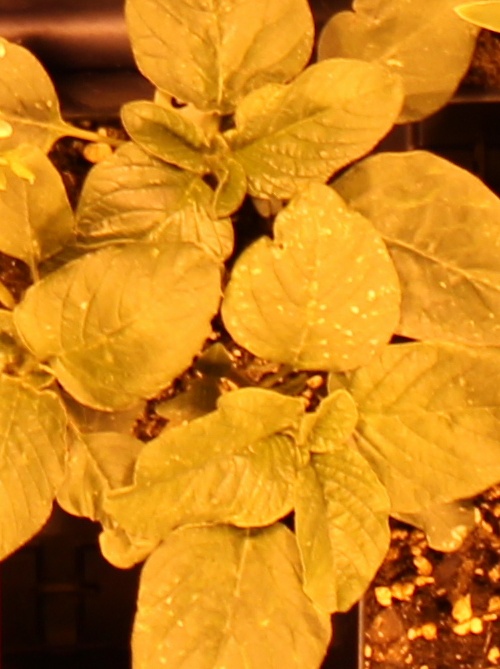
Label: Redroot Pigweed